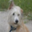
Label: dog